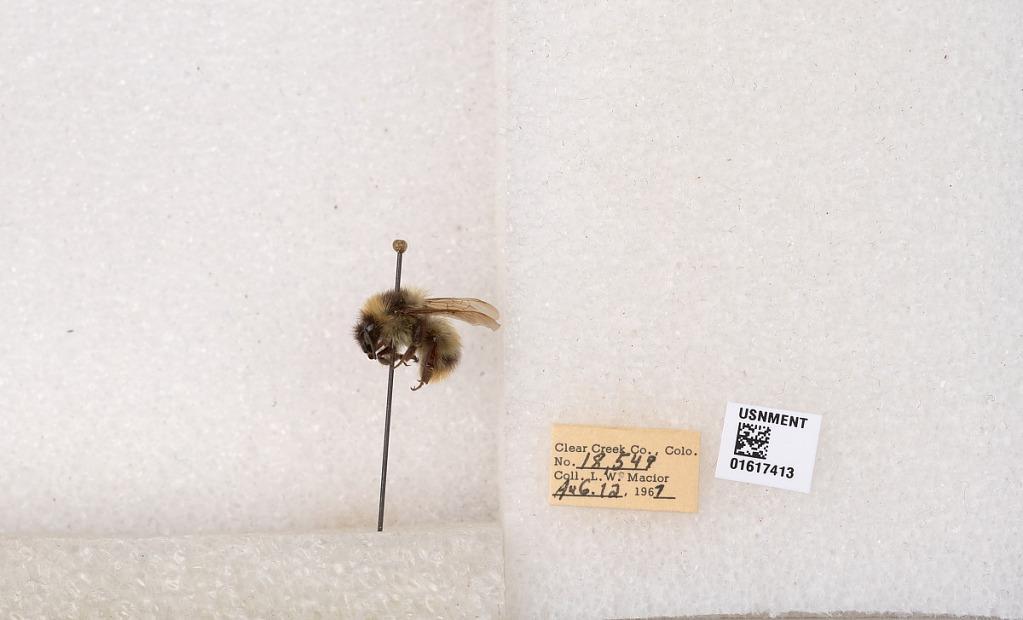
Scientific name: Bombus kirbyellus
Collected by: L. Macior
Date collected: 1967-8-12
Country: United States
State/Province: Colorado
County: Clear Creek
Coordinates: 39.6891, -105.644